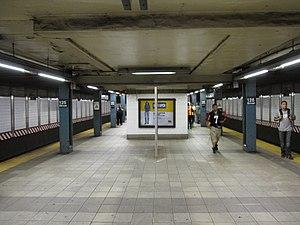
125th Street est une station souterraine express du métro de New York située dans le quartier de East Harlem, dans le nord de Manhattan. Elle est située sur l'une des lignes les plus fréquentées, l'IRT Lexington Avenue Line issue du réseau de l'ancienne Interborough Rapid Transit Company. Sur la base des chiffres 2012, la station était la 32ᵉ plus fréquentée du réseau.